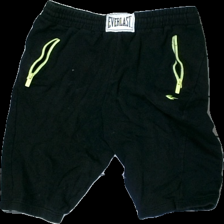
View: front
Type: Shorts
Category: Unisex
Brand: Not in the list
Brand text on label: Everlast
Colors: Black
Material: 100% cotton
Pattern: Logo print
Cut: Regular
Size: L
Season: All
Stains: Minor
Damage: Stains
Damage location: middle center
Price range: <50
Recommended usage: Export
Comment: Washed out